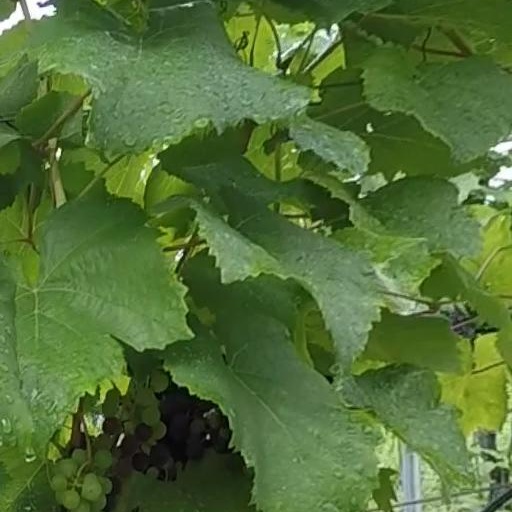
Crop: grape